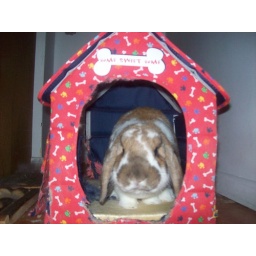
dylan in dog house